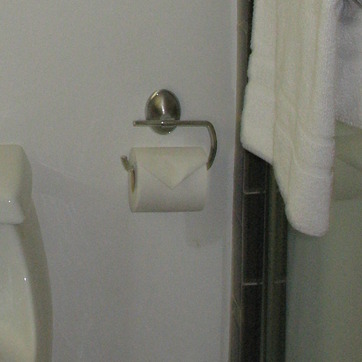
Material: paper